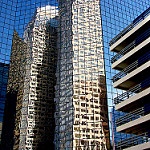
Scene: Outdoor